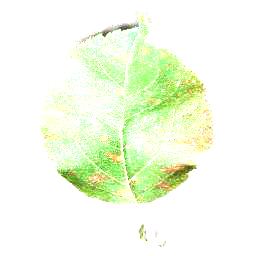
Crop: apple
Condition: cedar_rust